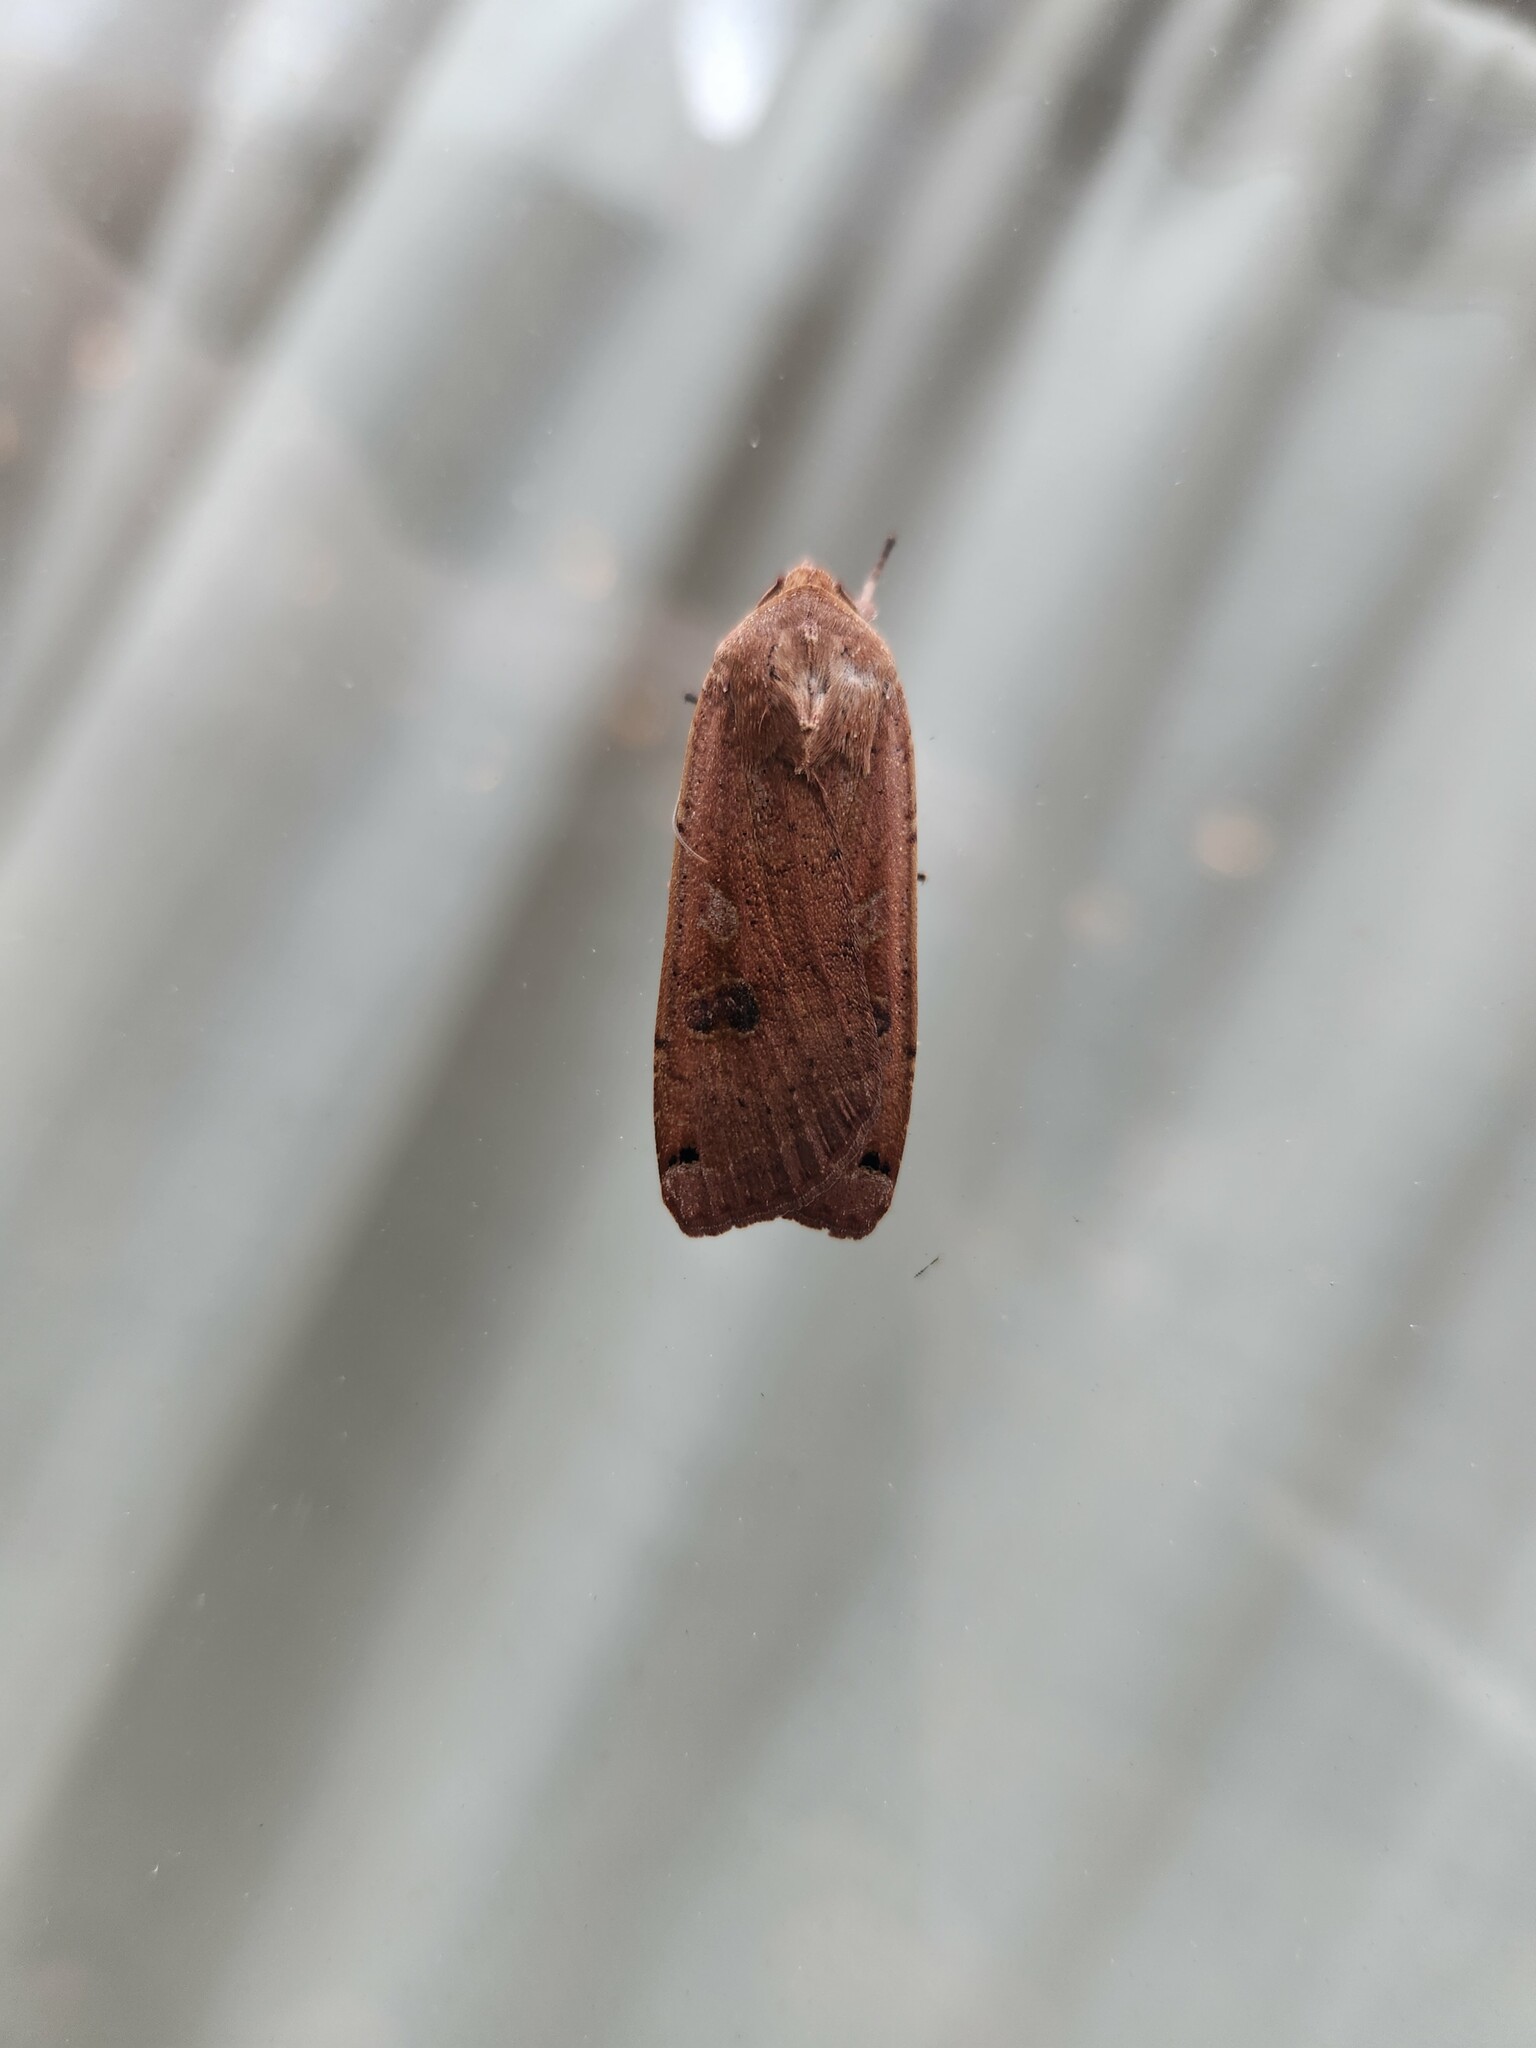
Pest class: cutworms